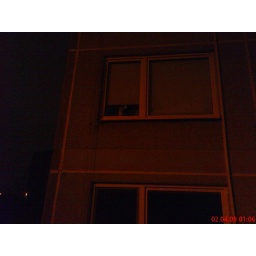
cat in the window (on the way back home)